Billy Disch

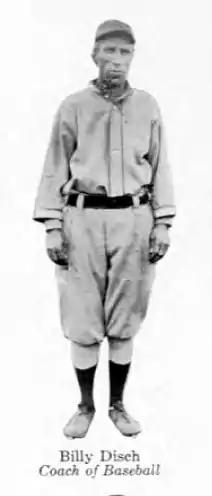
Disch in 1915

William John Disch (October 15, 1872 – February 3, 1953) was an American baseball player and coach. He served as the head baseball coach at the University of Texas at Austin from 1911 to 1939 and as an advisory coach for 12 seasons afterwards.